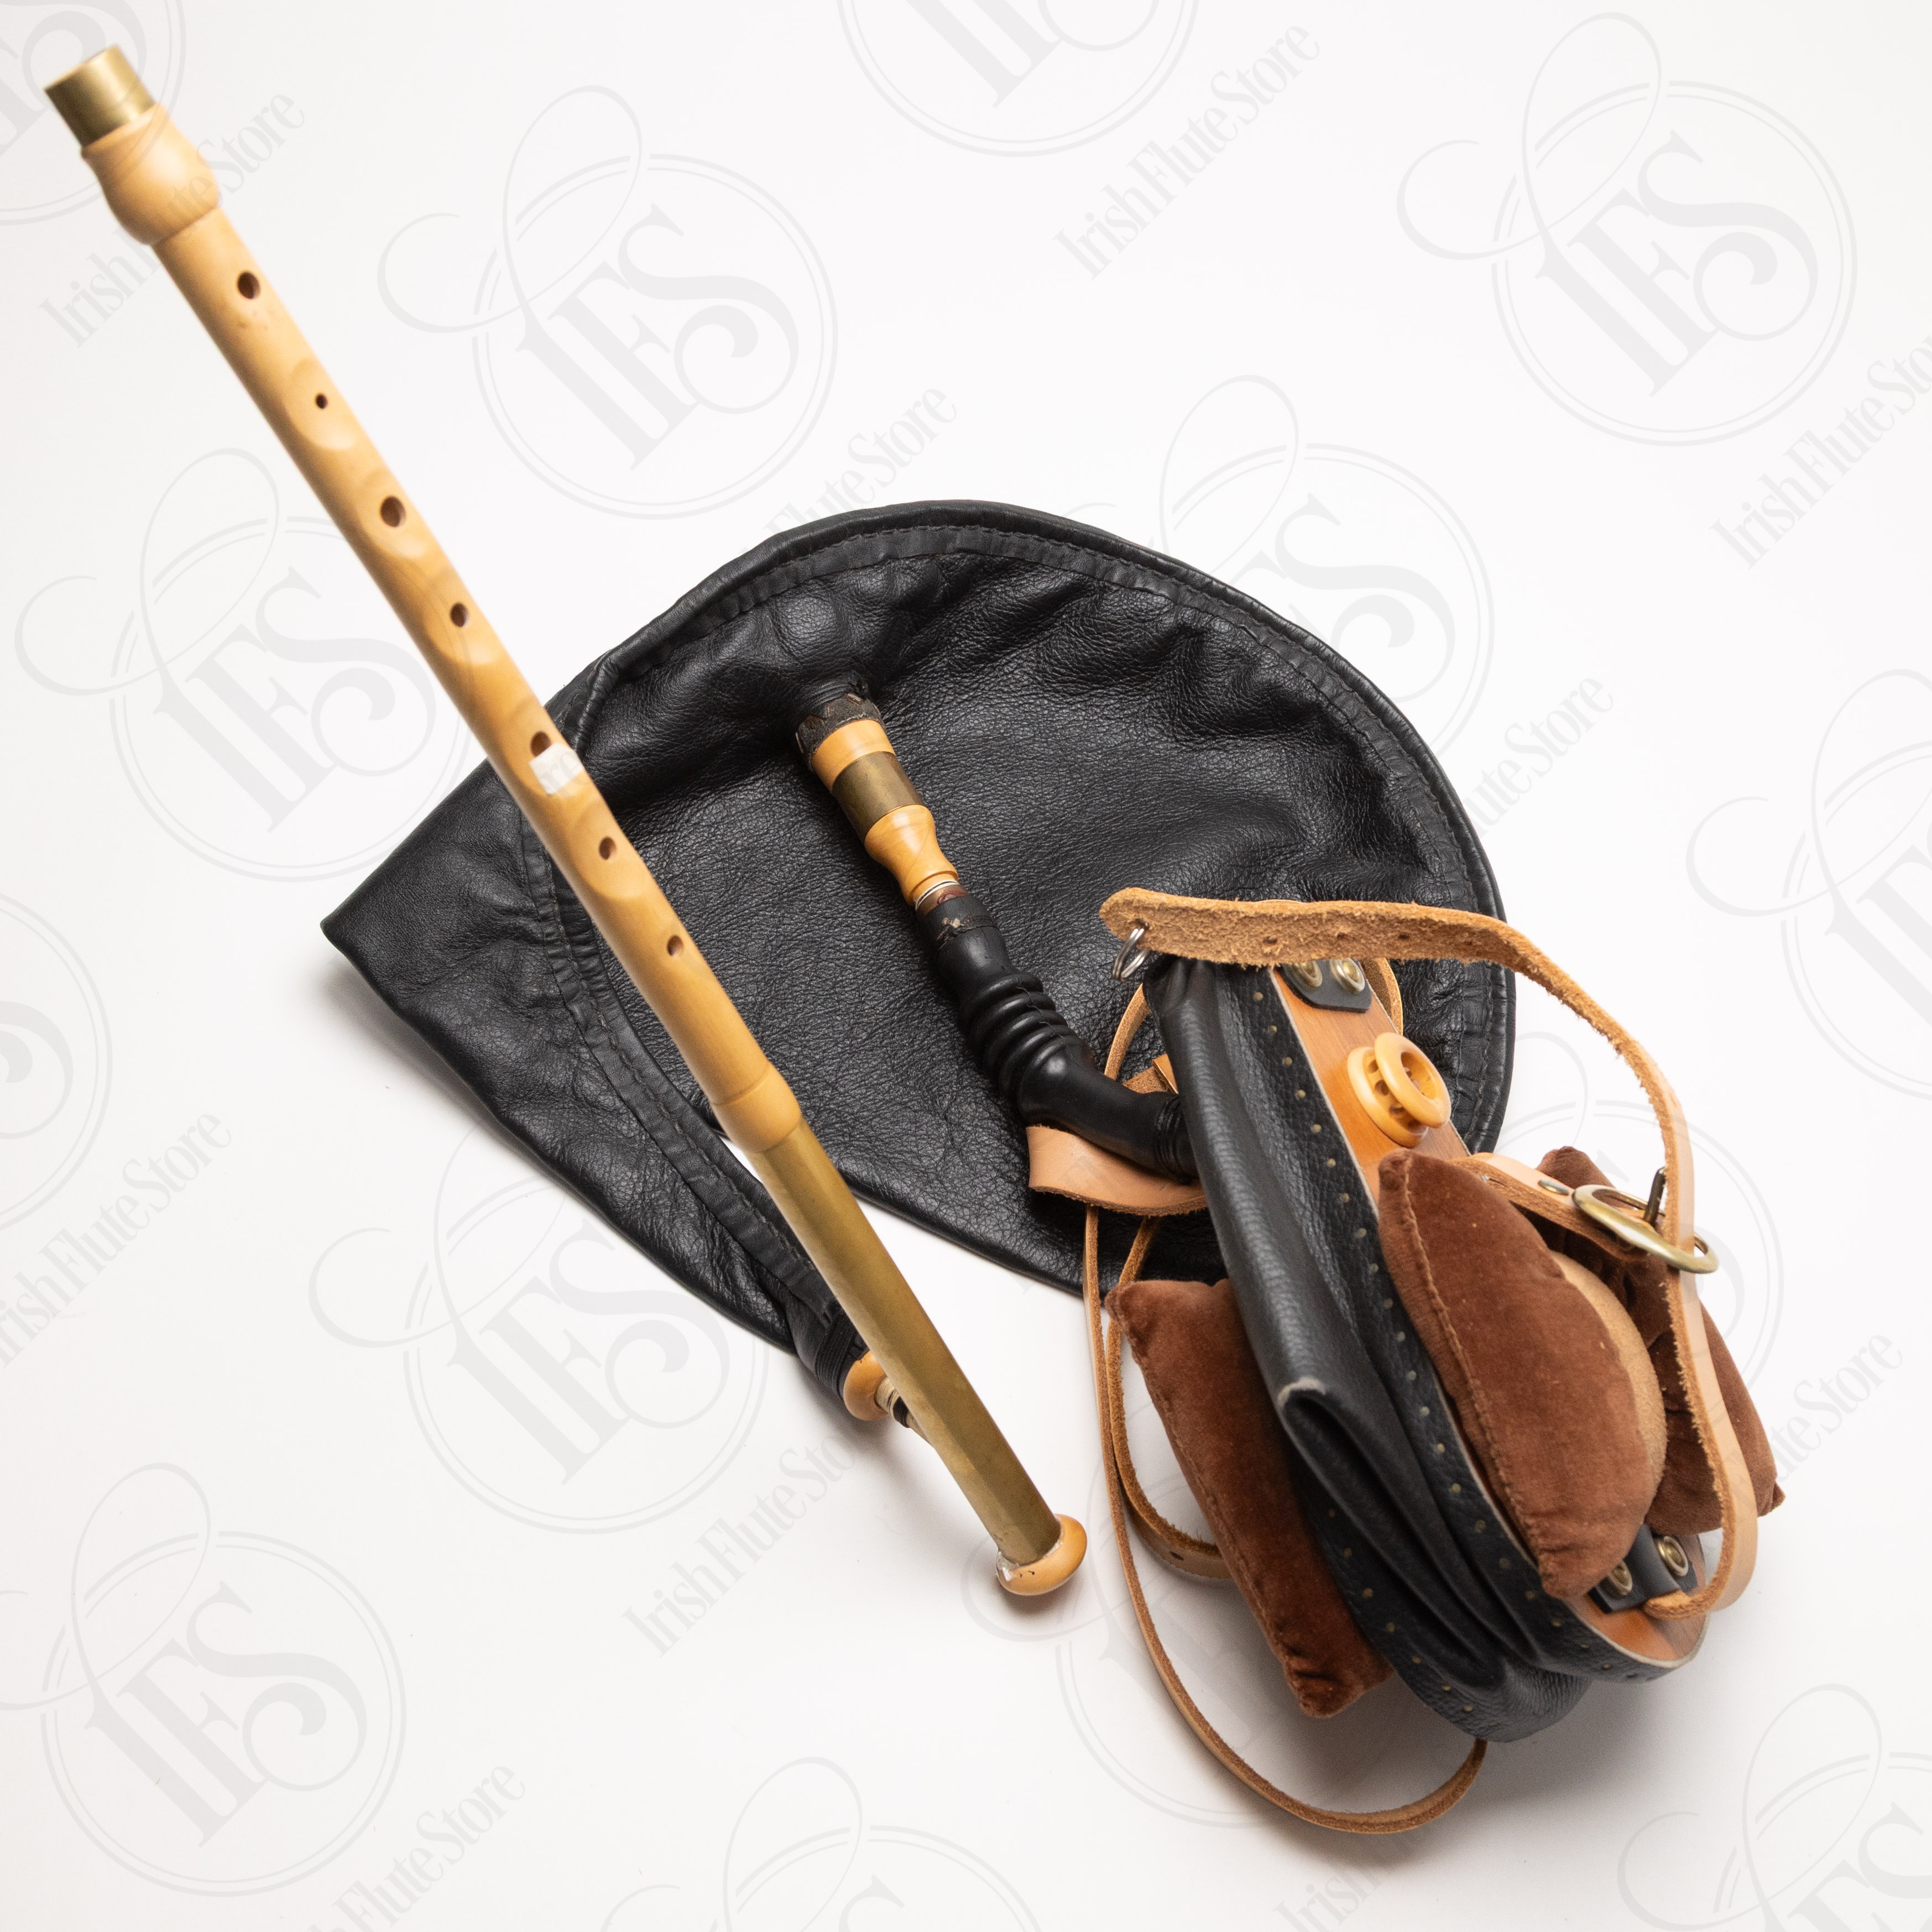
Uilleann Pipes Practice Set
Keyless uilleann pipes practice set, recently serviced for playability. Work included bridle adjustment for tuning and tone, sealing reed sides and flapper valves, repairing an air-hose connector, pressure testing for airtightness, tuning the chanter, and inserting a rush to stabilize the bottom D. The chanter is keyless and blockless, slightly on the louder side but comfortable in pressure. Both octaves speak clearly; upper G and A run a bit sharp. Overall, this is a solid practice set for beginners to develop bellows and bag control, fingering, octave playing, and ornamentation.
Brand: Irish Flute Store
Category: Arts & Entertainment > Hobbies & Creative Arts > Musical Instruments > Bagpipes > Uilleann Pipes